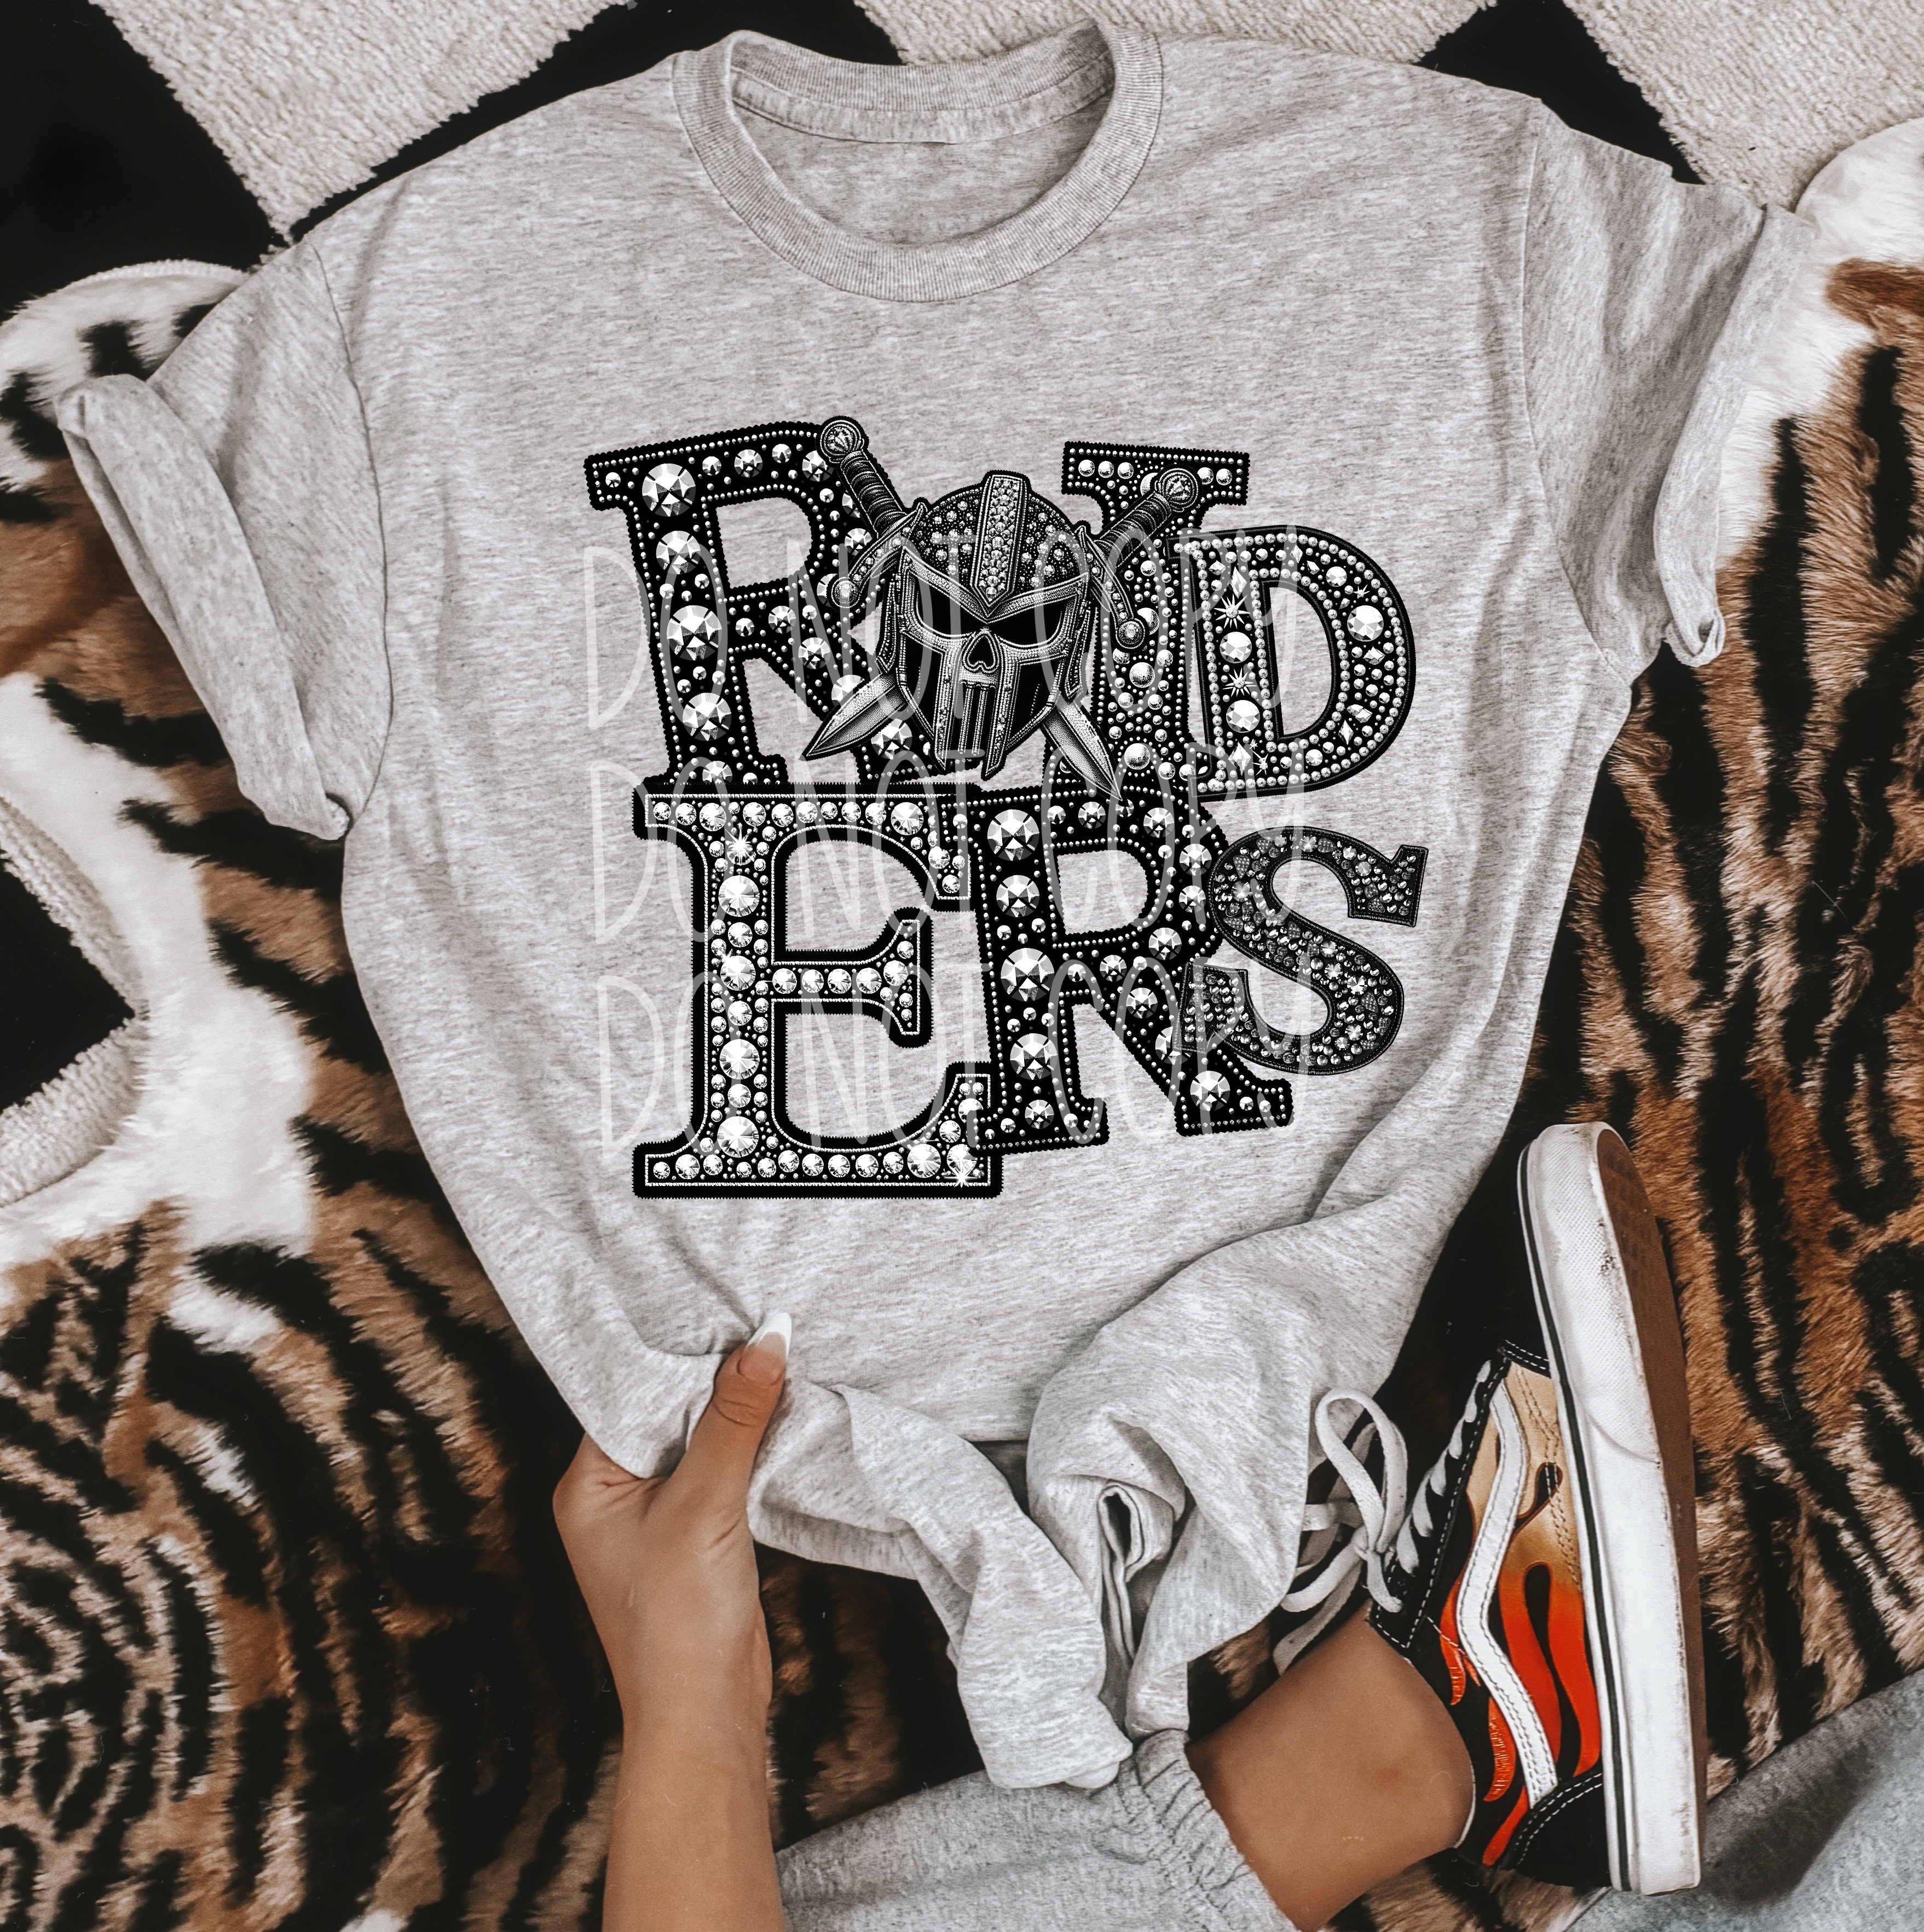
4378 Raiders mascot faux rhinestone skull crossbones *DREAM TRANSFER* DTF
You choose size DTF Pressing Instructions: https://www.itstransfertime.com/collections/dtf-instructions
Brand: It's Transfer Time
Category: Arts & Entertainment > Hobbies & Creative Arts > Arts & Crafts > Art & Crafting Materials > Embellishments & Trims > Rhinestones & Flatbacks > Hotfix Rhinestones